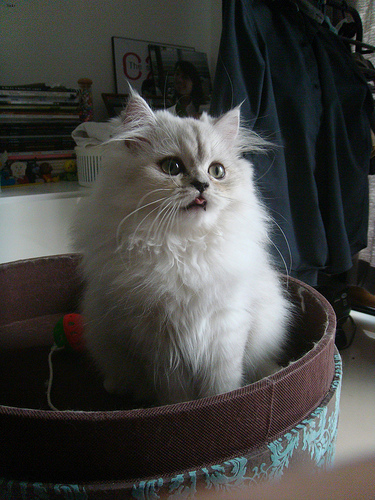
Breed: persian